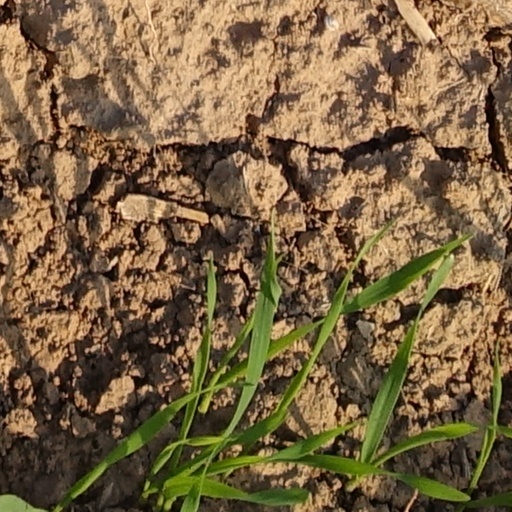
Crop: wheat